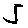
Label: 5